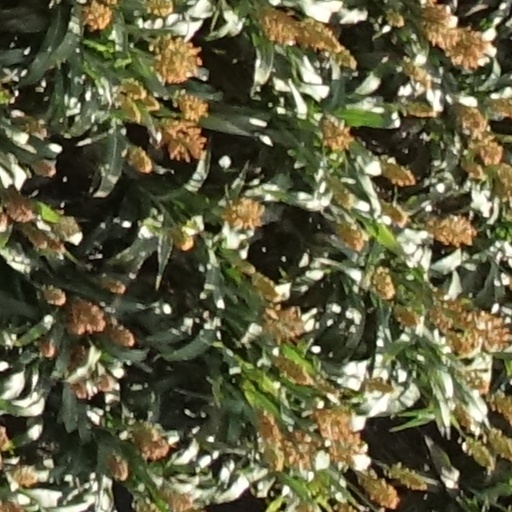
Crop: sorghum